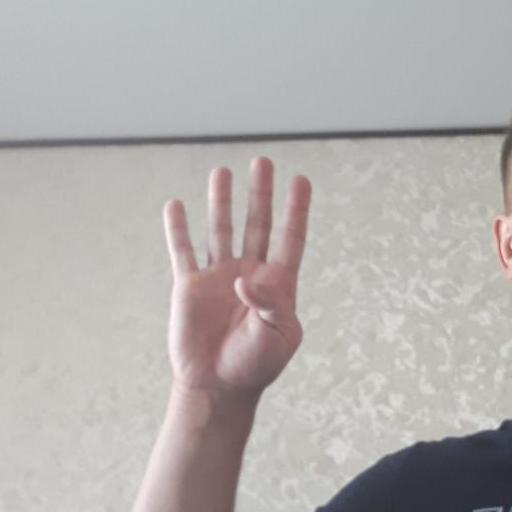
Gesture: four